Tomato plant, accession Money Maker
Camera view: vertical (180 deg); turntable rotation: 30 degrees
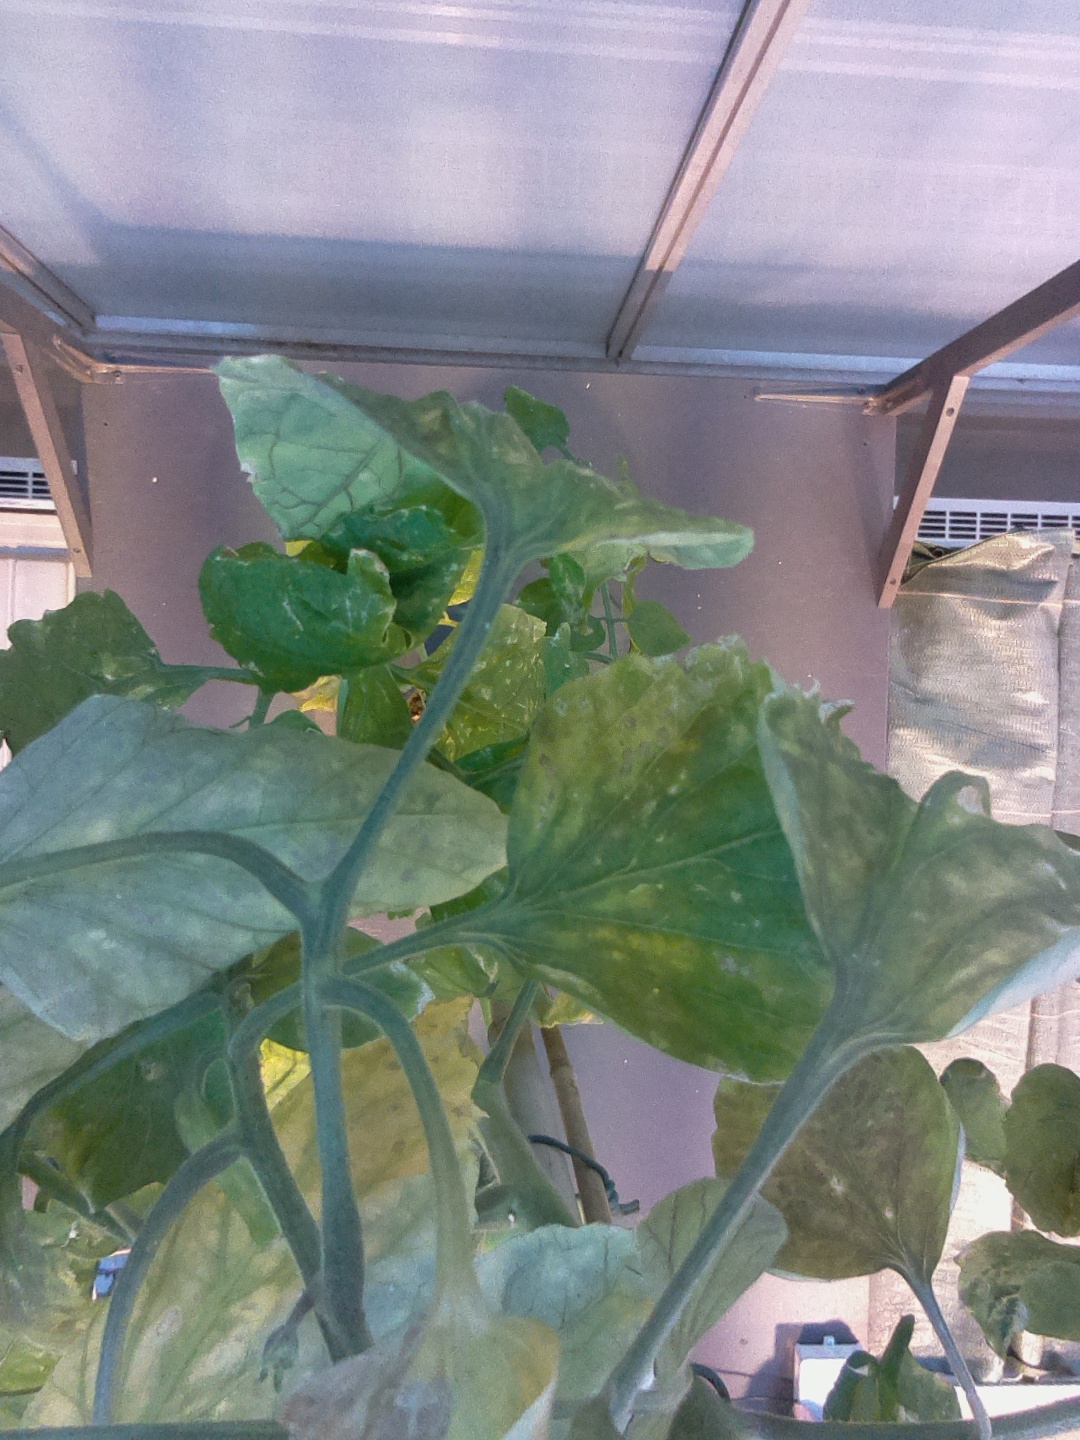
BBCH growth stage 79: 90% -100% of final fruit size